Devil's Halo

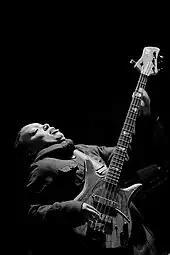
Ndegéocello in 2007

Ndegéocello spent over a year writing the songs from "Devil's Halo", being inspired in part by her trip to Ireland. "I went to a couple of pubs and there were much older gentlemen playing the guitar and just singing these amazing, simple songs", Ndegéocello recalled. "I really admired that. I wanted to get to that kind of place where the song could just exist with a guitar and a vocal." With Icelandic audio engineer S. Husky Höskulds, Ndegéocello proceeded to record the album in seven days, backed by a band that featured guitarist Chris Bruce, keyboardist Keefus Ciancia, and drummer Deantoni Parks. She later credited them with providing her inspiration and critique while keeping her "clear about what is the real focus—in life and in music". Their instruments were recorded live without digital post-production, which Ben Ratliff of "The New York Times" said contributed to the music's raw and organic sound.